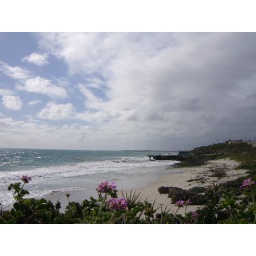
Some beach by the road